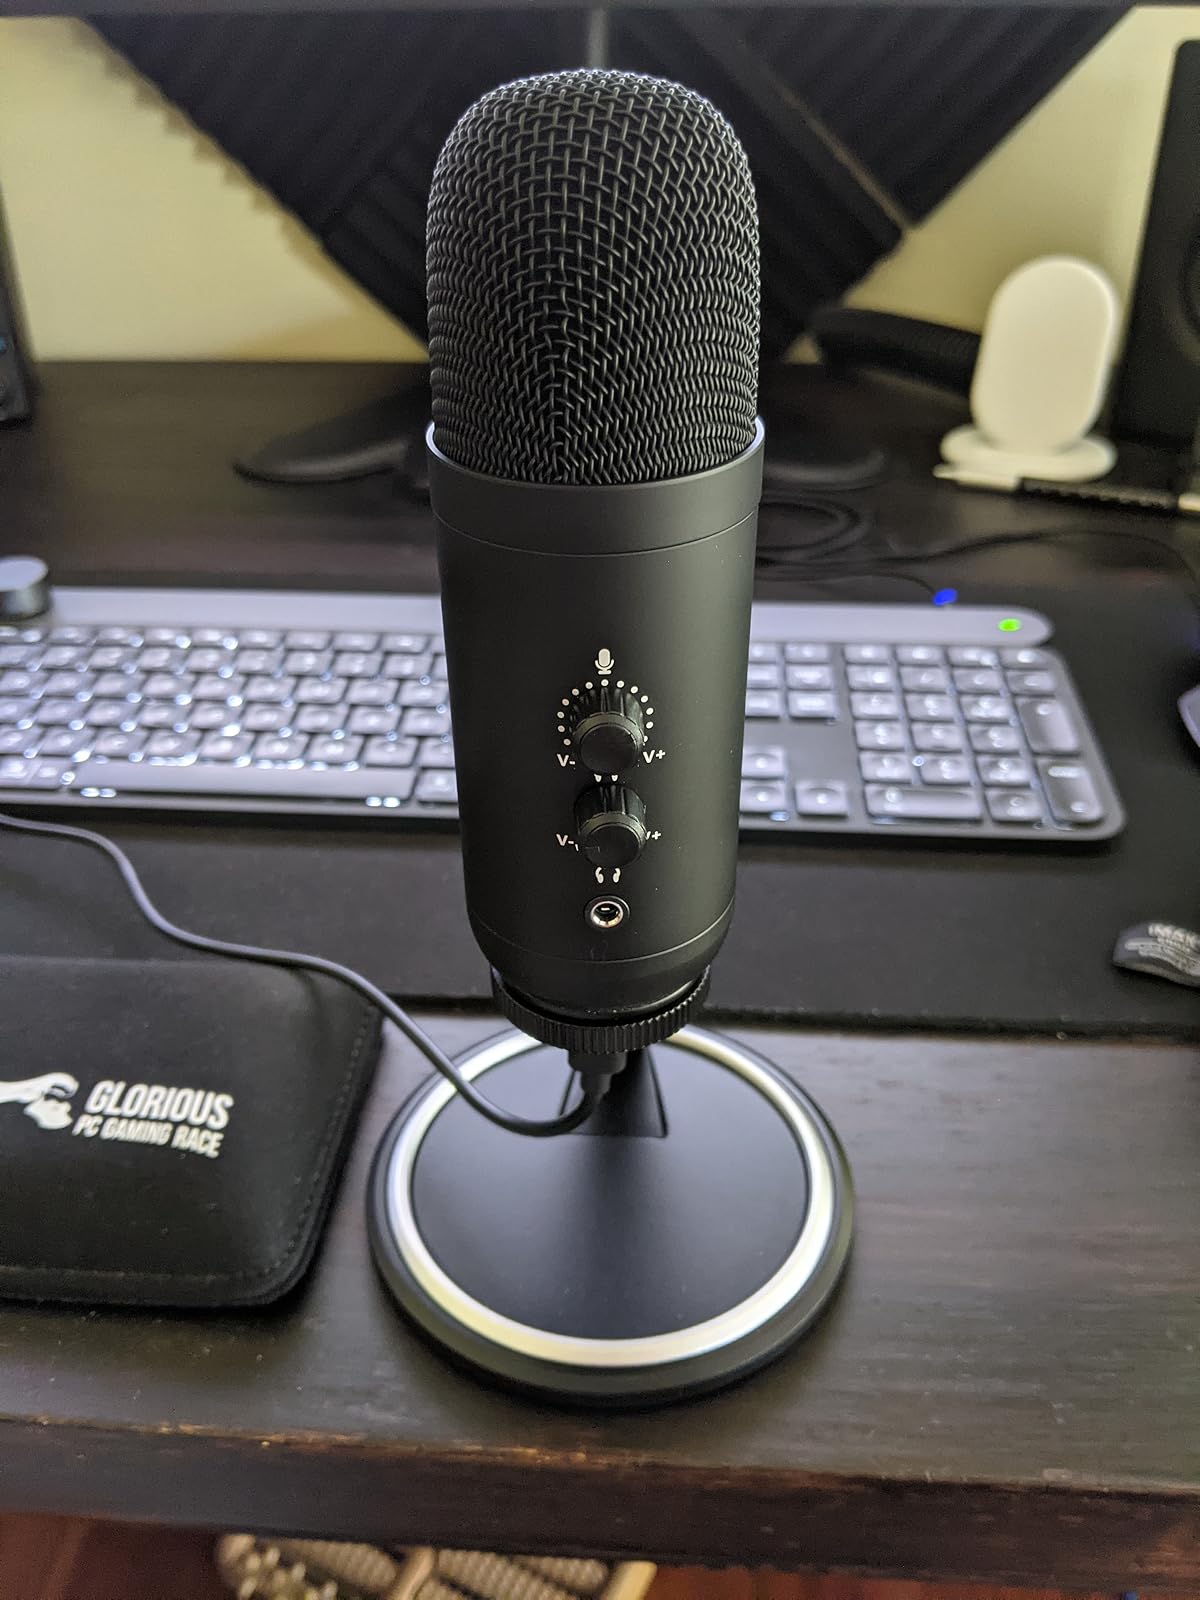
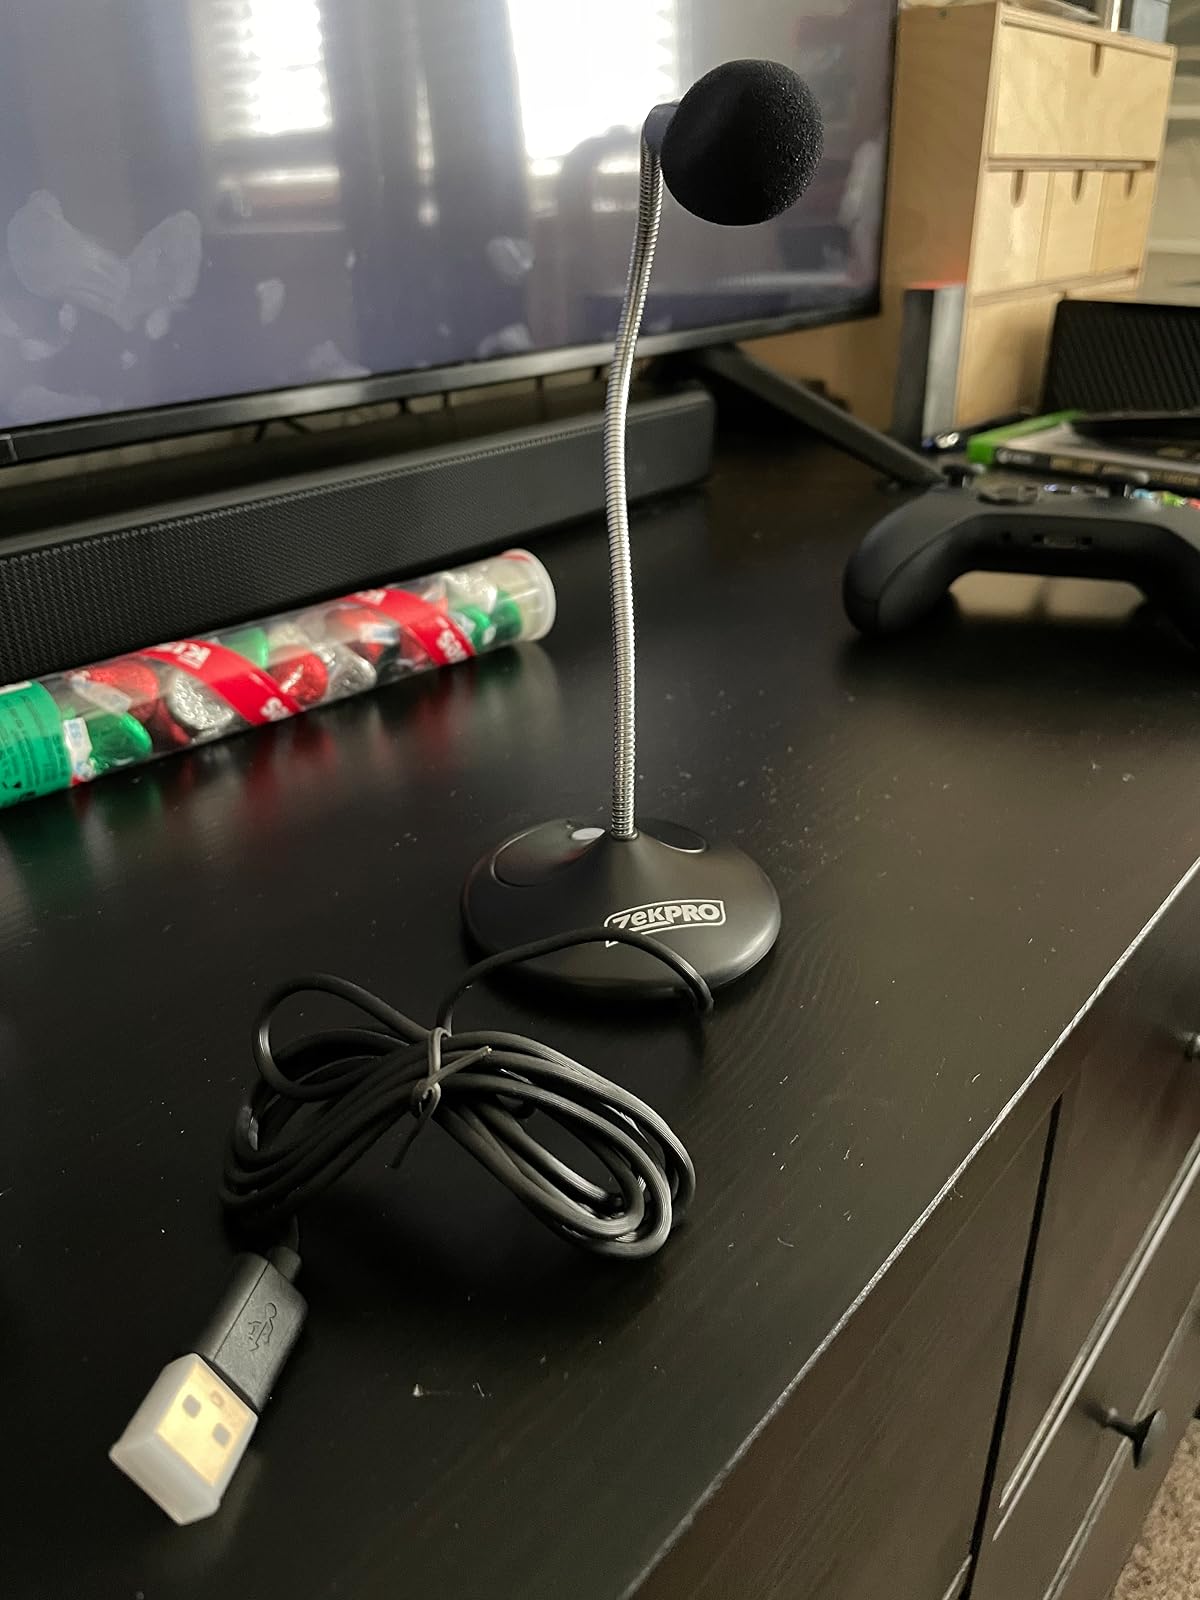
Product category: microphone
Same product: no